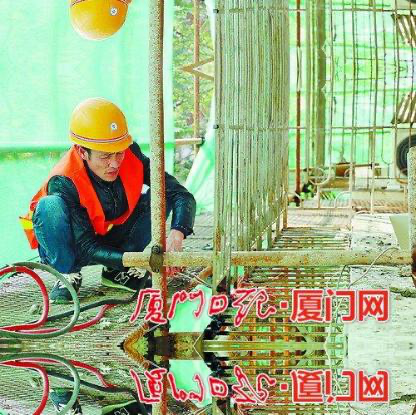
Objects in the image:
label: helmet
label: helmet